Richard Burton

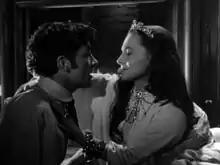
Burton with Olivia de Havilland in "My Cousin Rachel" (1952)

Richard remained grateful and loving to Cis throughout his life, later going on to say: "When my mother died she, my sister, had become my mother, and more mother to me than any mother could ever have been ... I was immensely proud of her ... she felt all tragedies except her own". Daddy Ni would occasionally visit the homes of his grown daughters but was otherwise absent. Another important figure in Richard's early life was Ifor, his brother, 19 years his senior. A miner and rugby union player, Ifor "ruled the household with the proverbial firm hand". He was also responsible for nurturing a passion for rugby in young Richard. Although Richard also played cricket, tennis, and table tennis, biographer Bragg notes rugby union football to be his greatest interest. On rugby, Richard said he "would rather have played for Wales at Cardiff Arms Park than Hamlet at The Old Vic". The Welsh rugby union centre, Bleddyn Williams, believed Richard "had distinct possibilities as a player".